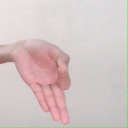
अक्षर: ज्ञ